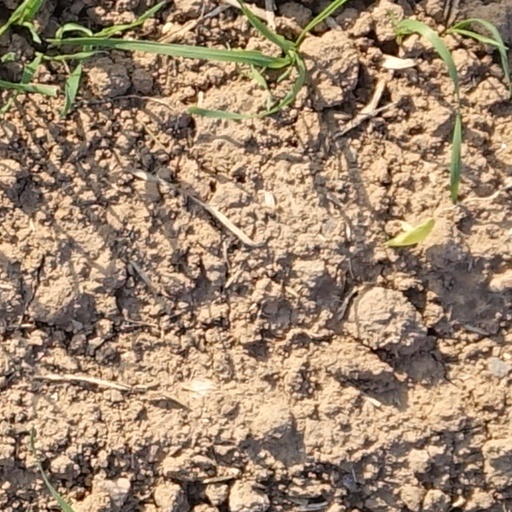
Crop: wheat